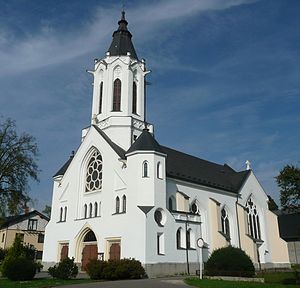
Dlouhá Třebová
Byens kirke fra 1905-06
Dlouhá Třebová er en landsby i det centrale Tjekkiet med et indbyggertal på 1.289. Byen ligger i regionen Pardubice. Byen er første gang omtalt i 1304.